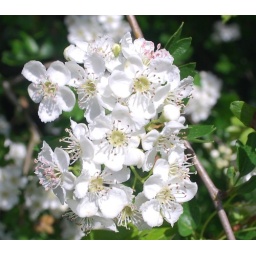
May blossom everywhere,pure white with a touch of pink in the centre.